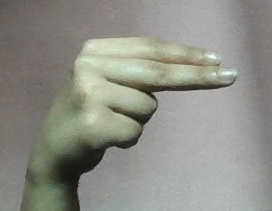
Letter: ain